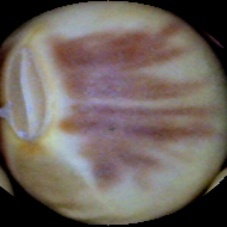
Label: Spotted